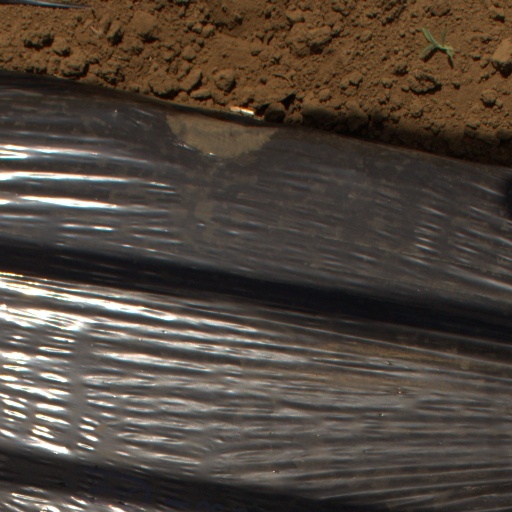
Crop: Jerusalem artichoke